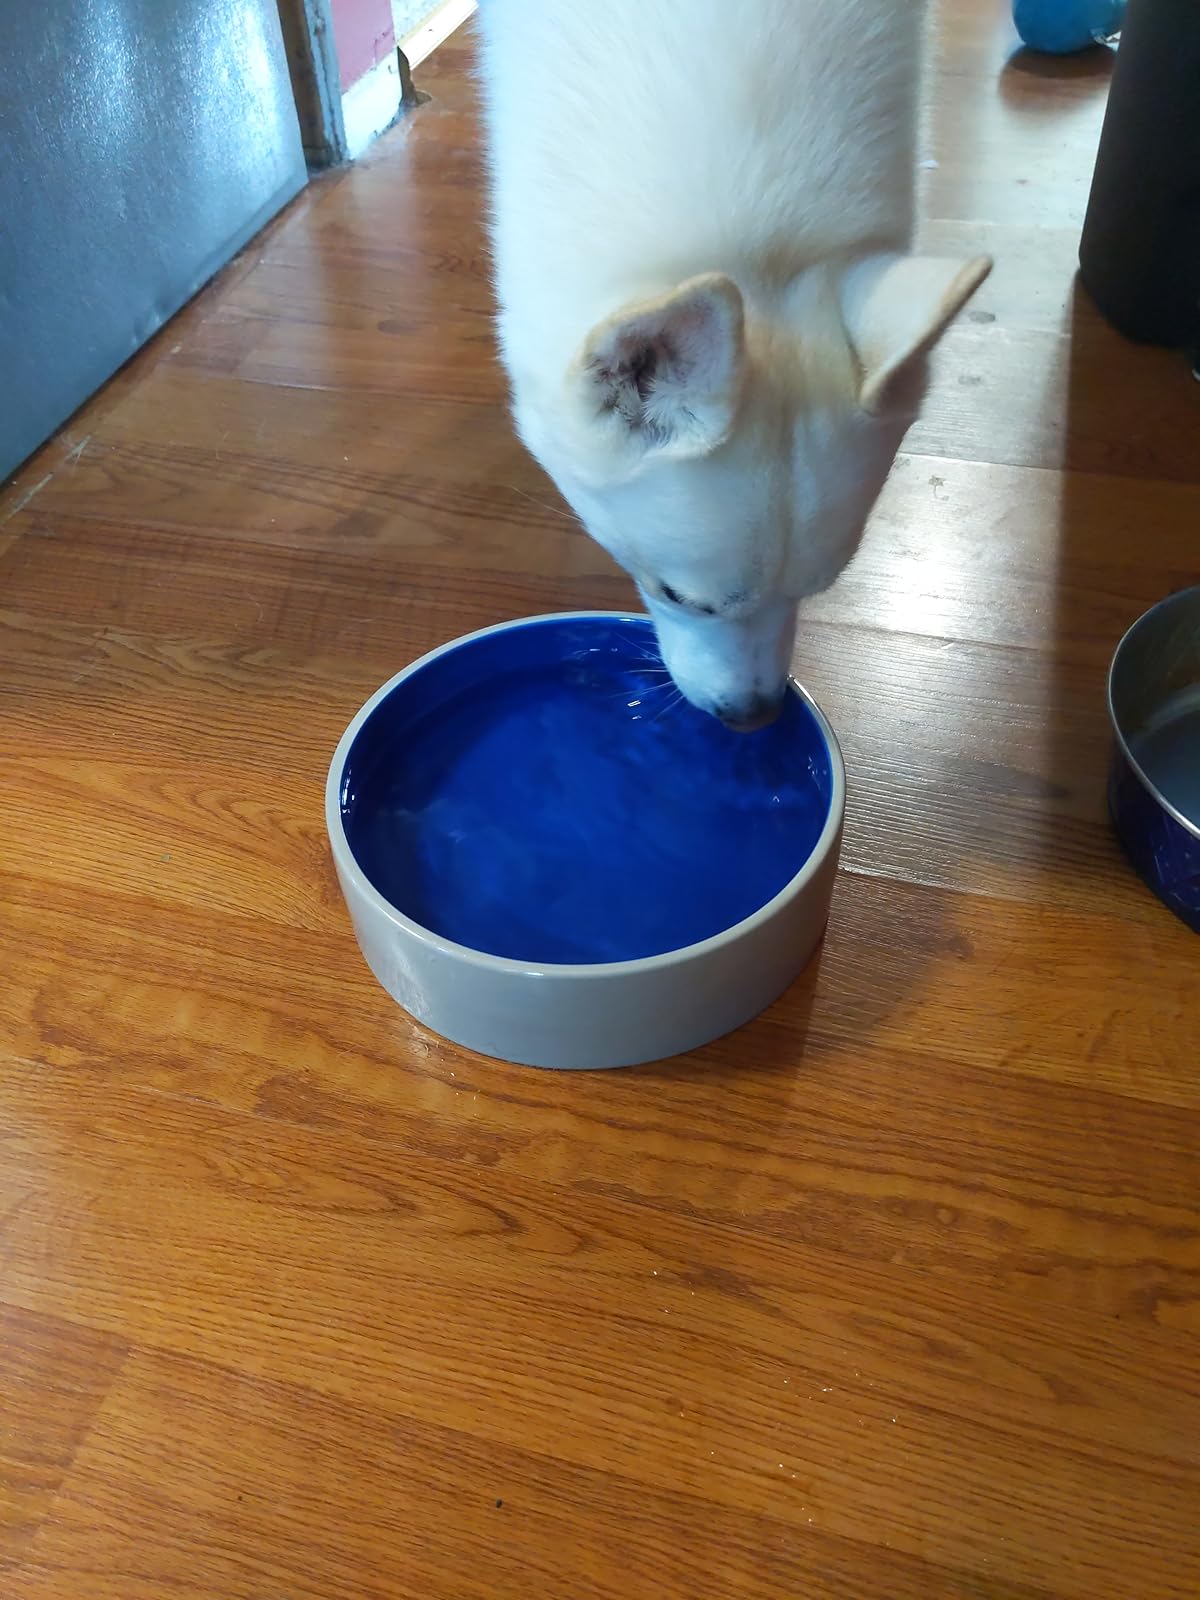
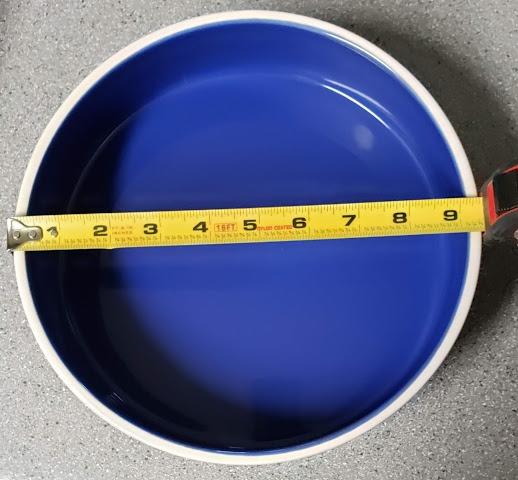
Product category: items_bowl
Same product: yes